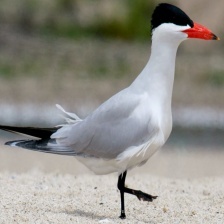
Species: CASPIAN TERN
Scientific name: HYDROPROGNE CASPIA